Automatic exposure control

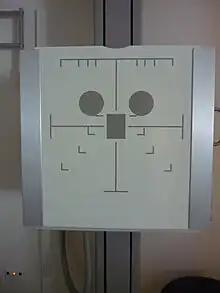
An x-ray image receptor, containing an anti-scatter grid and three AEC regions (represented by dark grey circles and square) These regions represent anatomical areas, e.g. lungs, spine. They can be selected individually, or all at once depending on the need.

Automatic Exposure Control (AEC) is an X-ray exposure termination device. A medical radiographic exposure is always initiated by a human operator but an AEC detector system may be used to terminate the exposure when a predetermined amount of radiation has been received. The intention of AEC is to provide consistent X-ray image exposure, whether to film, a digital detector or a CT scanner. AEC systems may also automatically set exposure factors such as the X-ray tube current and voltage in a CT.